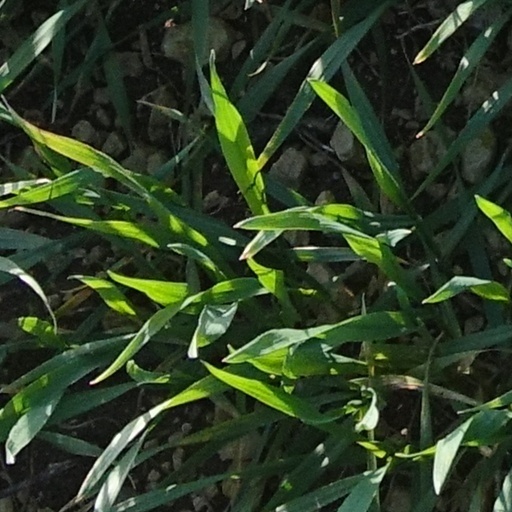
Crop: wheat